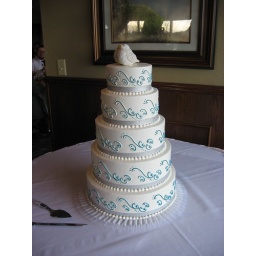
Alissa and Brian's wedding cake with hand-carved birds done by Grandpa